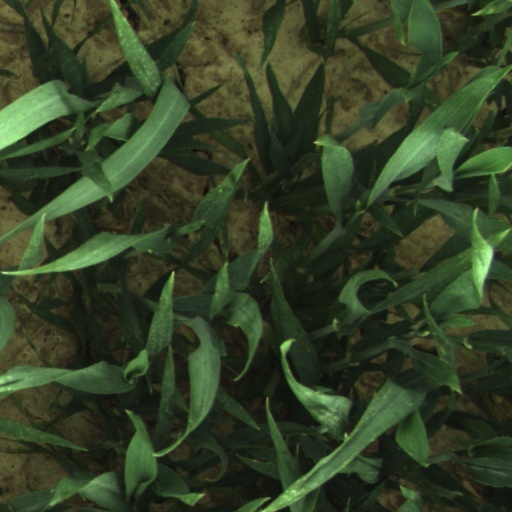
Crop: wheat